Stoneman's 1865 raid

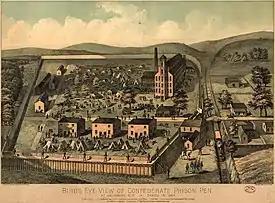
The federal forces burned the Confederate prison in Salisbury (depicted).

On March 23, 1865, the nine Union cavalry regiments entered Morristown, Tennessee, where they were received favorably by the locals. East of the town at Bull's Gap, the force split into two groups, with one marching directly east and the other going through Carter's Station and the Watauga River to avoid Confederate forces in Jonesboro. The Union soldiers were tasked with orders to "dismantle the country". They headed east into North Carolina, then headed north into Virginia on April 2, where they destroyed 150 miles of railroad track belonging to the Virginia & Tennessee Railroad. They also burned half of the town of Abingdon on their way North. On April 9, 1865, they re-entered North Carolina and traveled south to the twin towns of Winston and Salem, now Winston-Salem, and on to High Point.